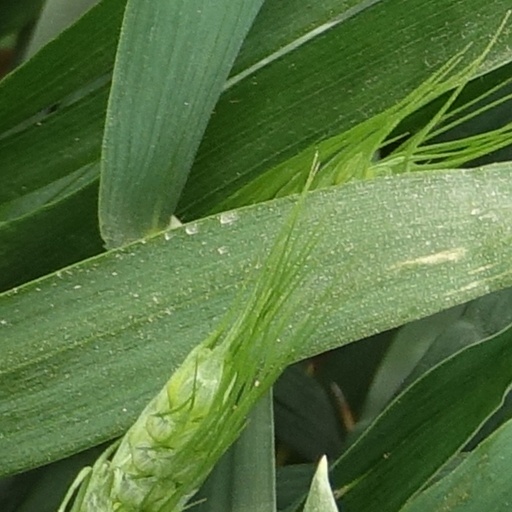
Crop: wheat